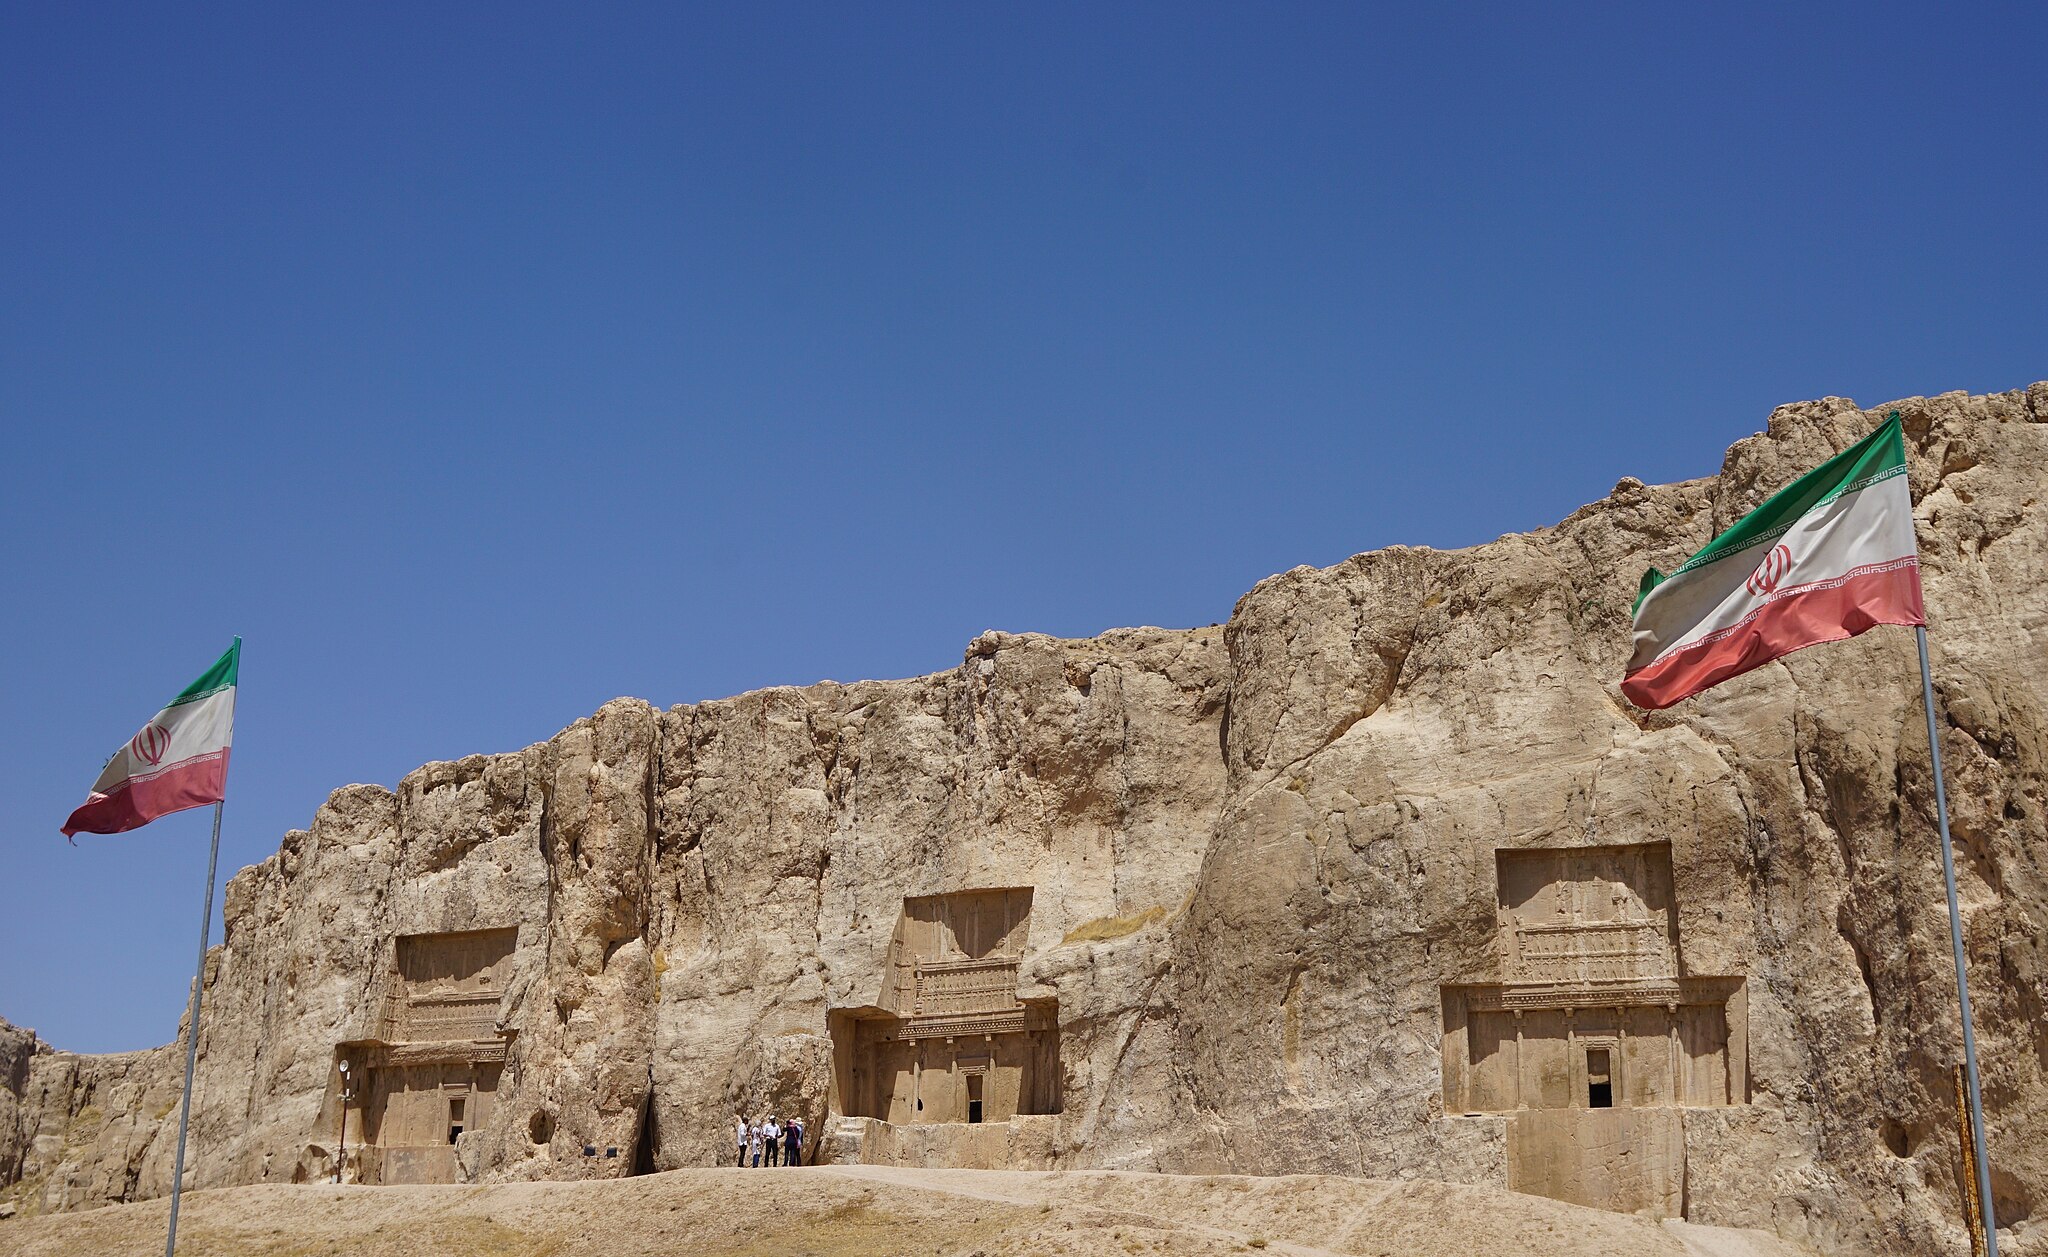
Title: Naqsh-e Rostam (20539096903)
Description: Naqsh-e Rostam
Date: 2015-08-21 09:22
Categories: Naqsh-e Rustam, Flickr images reviewed by FlickreviewR 2